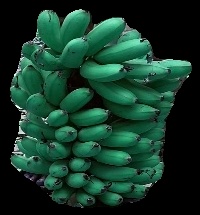
Variety: rasbale
Grade: grade1